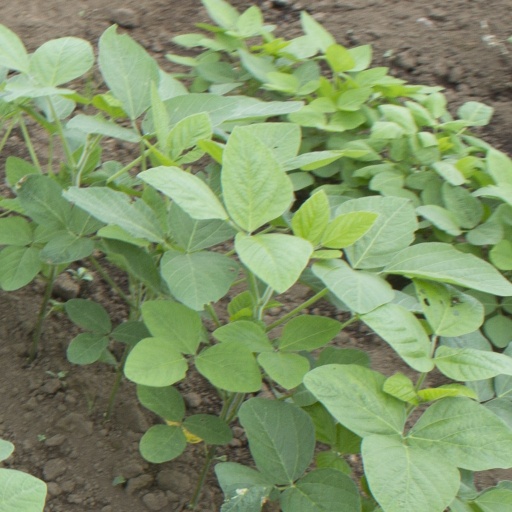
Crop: soybean